Viktor Nosov (pilot)

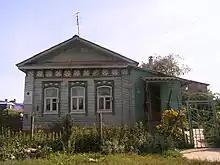
Nosov's house in Tolyatti has been preserved

Tolyatti has memorialized Nosov in several ways. There is a memorial with a bust of Nosov (by A. I Frolov) in front of Secondary School #4 on Gorky street in the Central District. His image is one of the four bas-reliefs on the Obelisk of Glory in Liberty Square. River Street in the Komsomol District of Tolyatti was renamed to Victor Nosov Street. In front of Secondary School #1 is a stele with the names of alumni who died during the Great Patriotic War (including Nosov) on the front. Nosov's house in Stavropol was preserved when the city was moved prior to the creation of the Kuybyshev Reservoir (which submerged the old city). It is now located at 7 Pioneer Street and bears a memorial plaque.